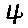
Label: 4